Happy Birthday (2022 Indian film)

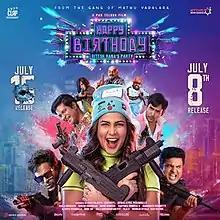
Theatrical release poster

Happy Birthday is a 2022 Indian Telugu-language surreal crime comedy film written and directed by Ritesh Rana and produced by Mythri Movie Makers and Clap Entertainment. It stars Lavanya Tripathi in a dual role along with Naresh Agastya, Vennela Kishore, and Satya.